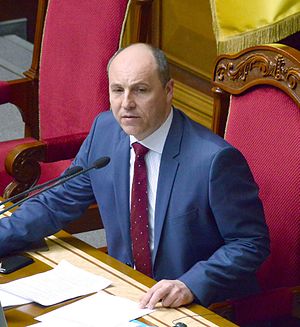
Andrij Parubij
Andríj Parubíj i Verkhovna Rada i 2016
Andríj Volodimirovitj Parubíj er en ukrainsk politiker, og sekretær for "Rådet for Ukraines nationale sikkerheds- og forsvarspolitik". Parubíj blev udpeget efter at have været en ledende skikkelse i Euromajdanoptøjerne i januar-februar 2014. Hans stedfortræder er lederen af Pravij sektor, Dmitro Jarosj.